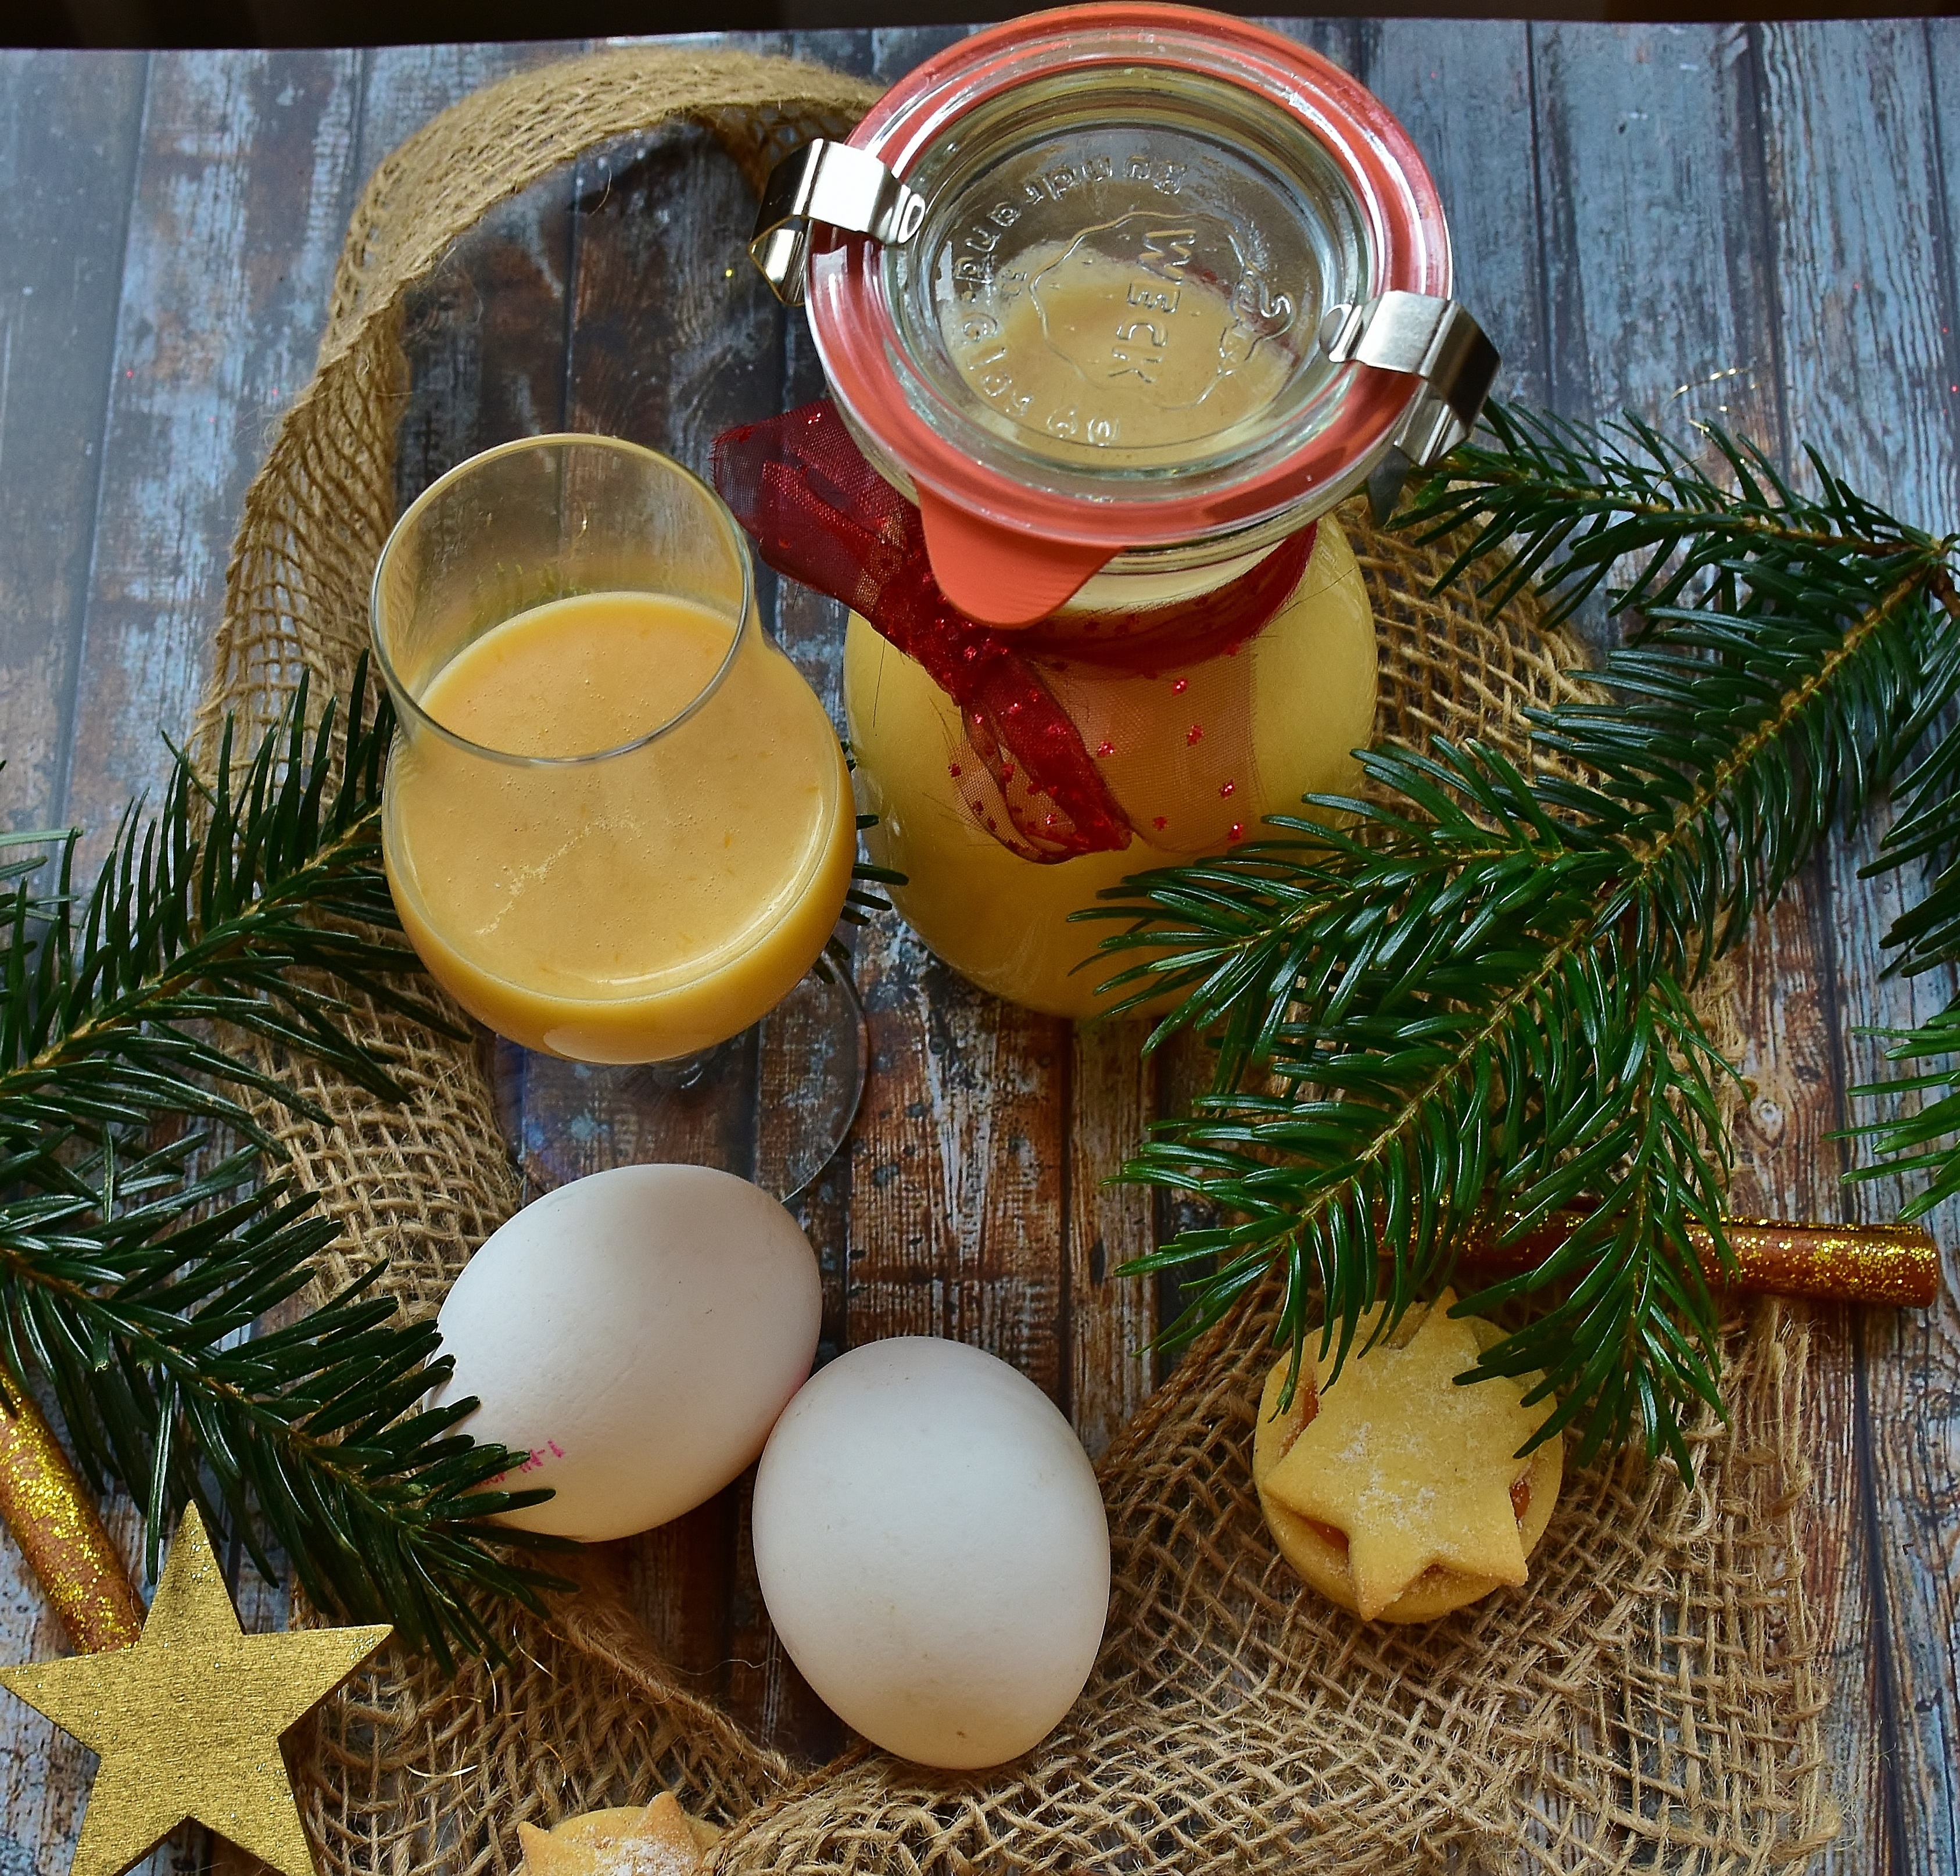
sweet, meal, food, holiday, drink, yellow, cream, delicious, alcohol, egg, yolk, sugar, liqueur, rum, creamy, bio, alcoholic beverage, advocaat